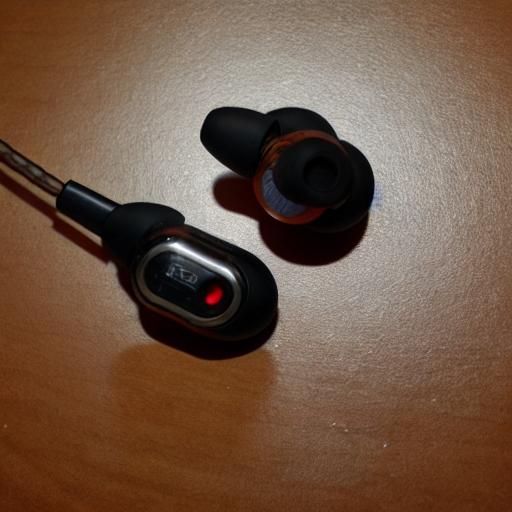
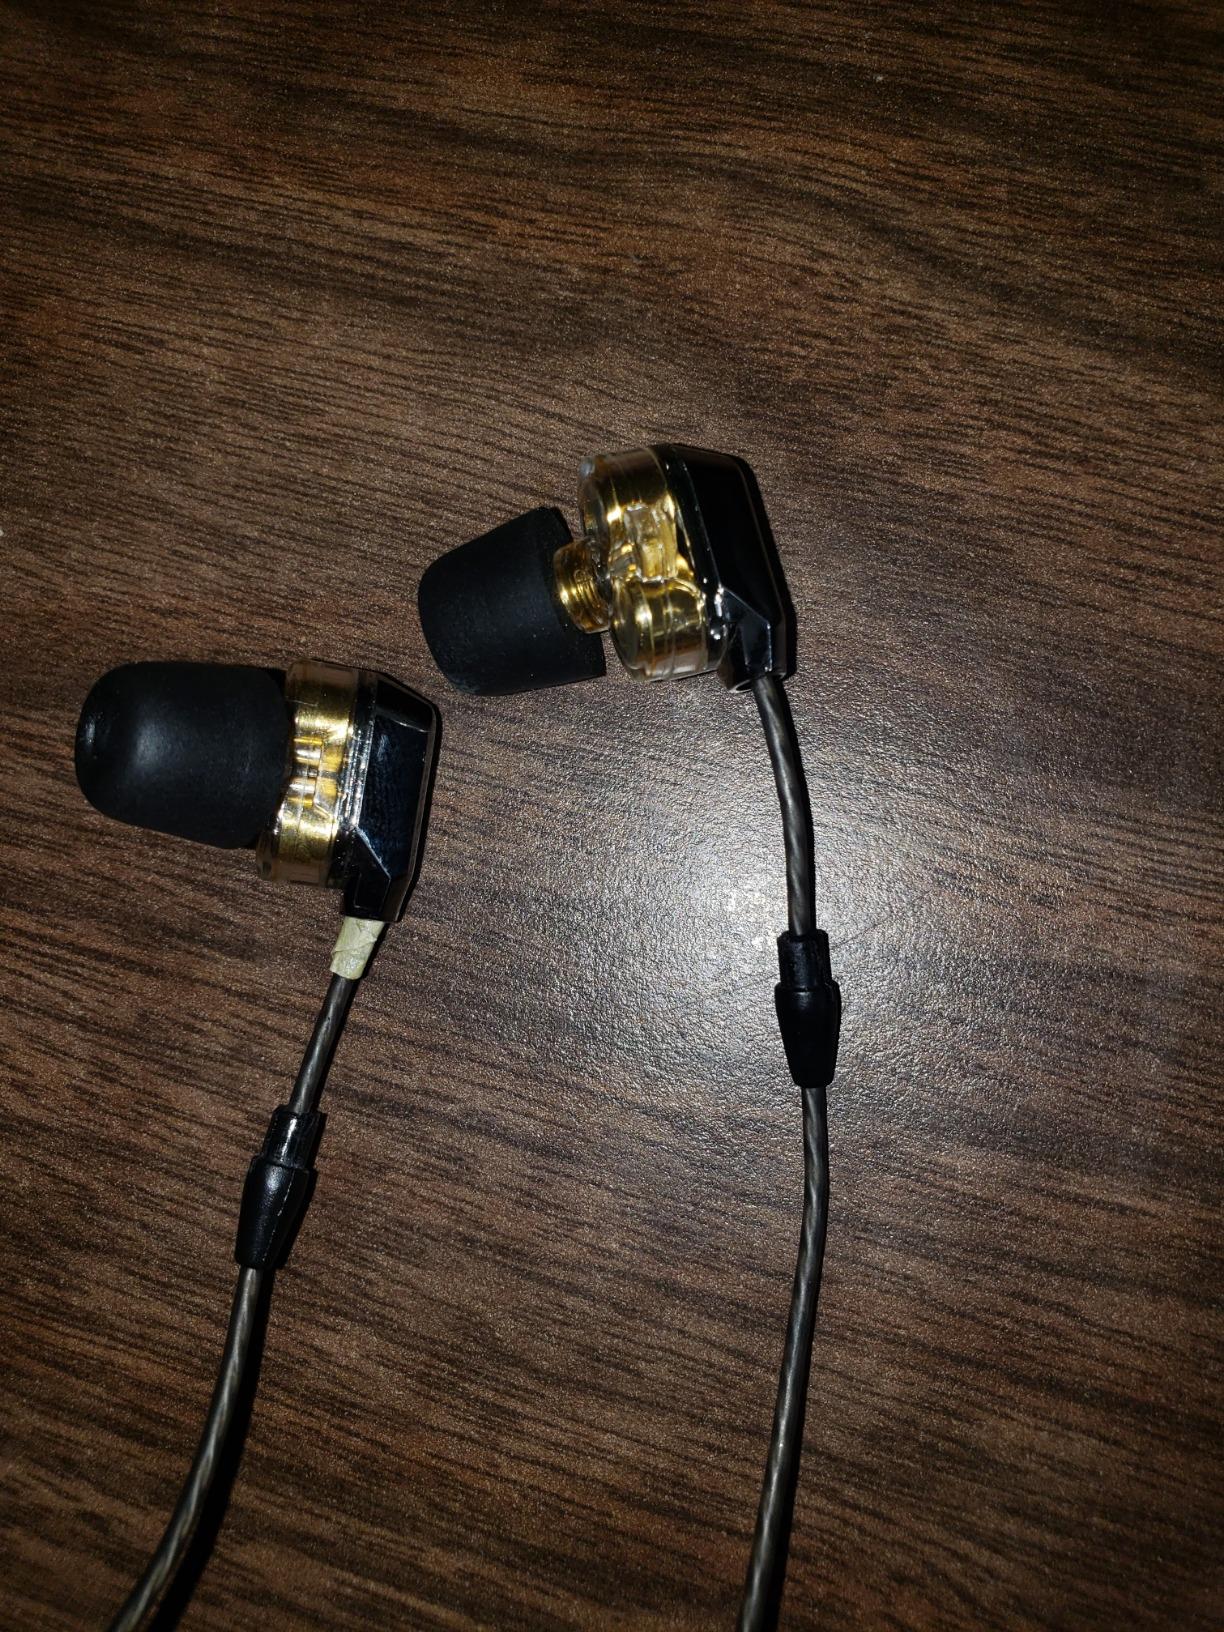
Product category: headphones
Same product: no